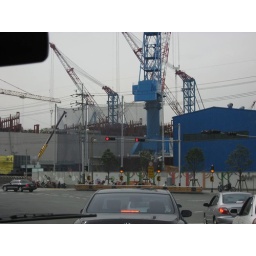
They're actually building this huge ship right beside the road.